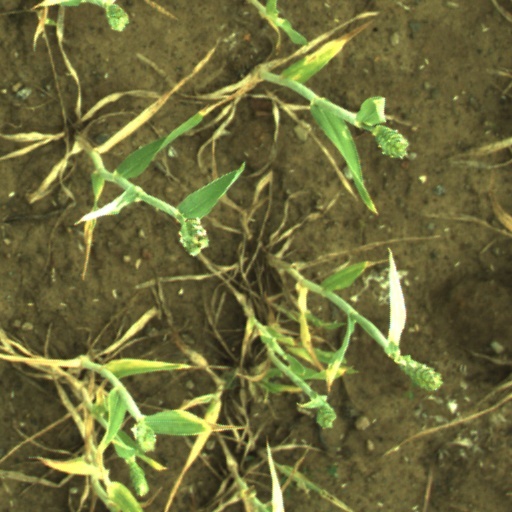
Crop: wheat